The Testament of Dr. Mabuse (1962 film)

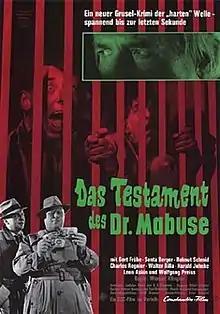

The Testament of Dr. Mabuse is a 1962 German film directed by Werner Klingler. It was the fourth part of the "Dr. Mabuse" series from the 1960s and was a remake of the 1933 Fritz Lang film "The Testament of Dr. Mabuse".